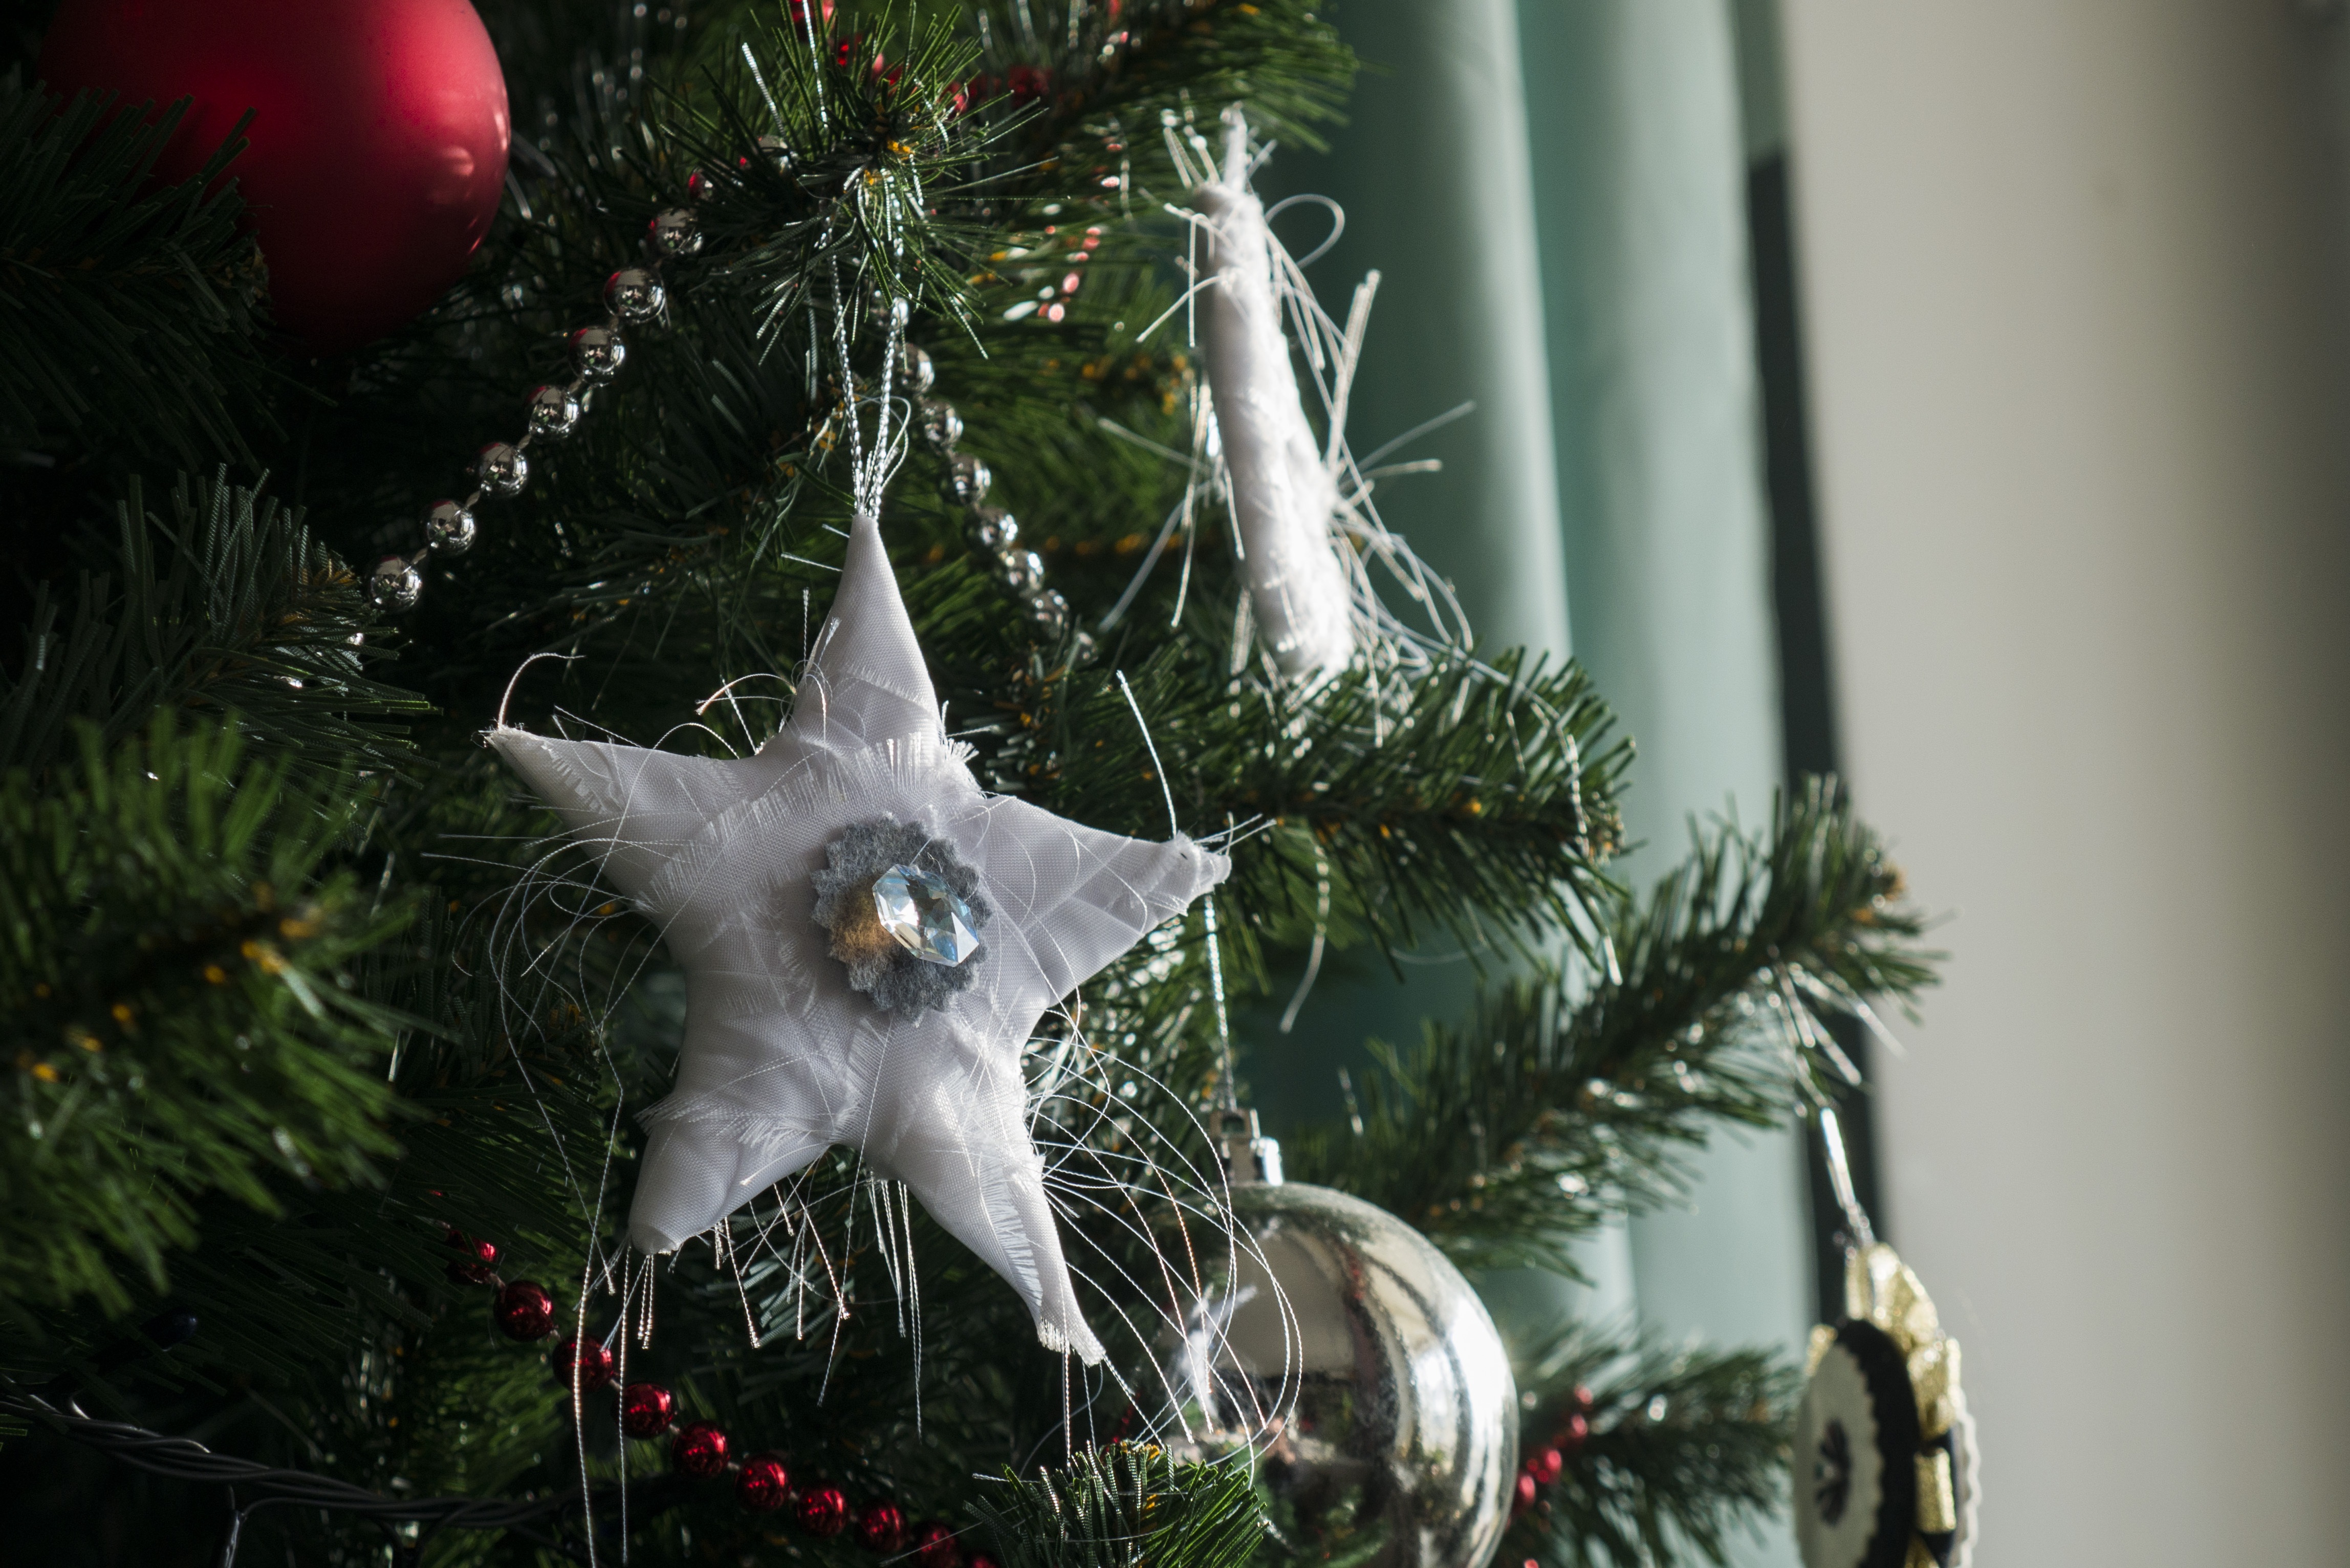
tree, branch, star, celebration, decoration, holiday, christmas, fir, christmas tree, snowflake, christmas decoration, event, december, eve, woody plant